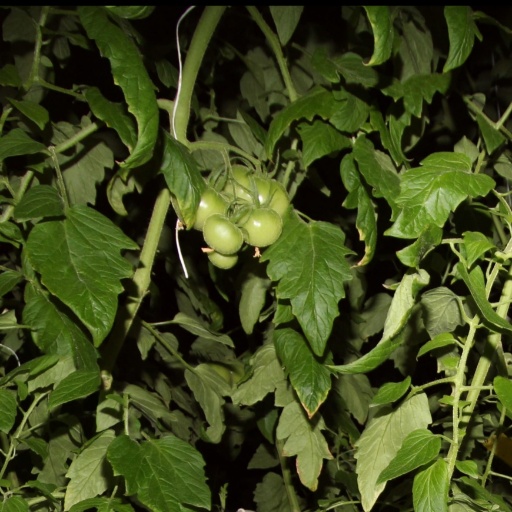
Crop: tomato